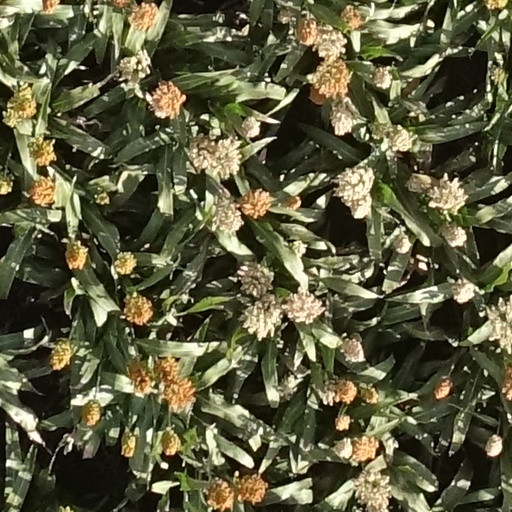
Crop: sorghum